Islamic clothing

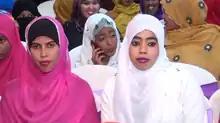
Young Somali women wearing the hijab

Mustafa Kemal Atatürk was the founding father of modern day Turkey and the start of secularism within the Turkish government. His first step towards secularism and westernization was to ban an item called a fez, a red cap that represents the Muslim ottoman empire. He followed that by banning all forms of religious dress outside of places of worship and stated “that he saw the headscarf as strange and barbaric.23 He said, “[i]t is a spectacle that makes the nation an object of ridicule. It must be remedied at Once.””. After the first election in 1946 the party that won (The Democrat Party (DP)) was more tolerant towards religions and lifted the ban for a little but it was reinstated again in 1980’s by the courts law which stated “the Supreme Administrative Court held that the by-law was constitutional because “[b]beyond being a mere innocent practice, wearing the headscarf is in the process of becoming the symbol of a vision that is contrary to the freedoms of women and the fundamental principles of the Republic.” This restricted women from wearing the hijab and veil while working in public places. But With a majority Muslim population this ban was unwanted by 76% of the population, But the ban remained under the guise of “Protecting secular values”. Although the ban was officially lifted again in 2013 by the Justice and Development Party (AKP) the new regulations still banned the hijab for women in military, judiciary and police systems. The restriction on policewomen was lifted in 2016 allowing them to wear the hijab while following uniform regulations(plain and same color as uniform). These policy changes, marked a turning point in turkey's secularism restrictions.